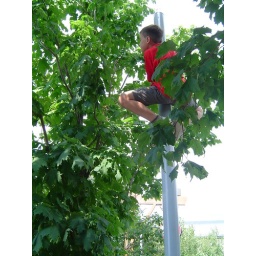
Gabe climbing the lamp post to see the baby birds in the tree at the REI Store. MN